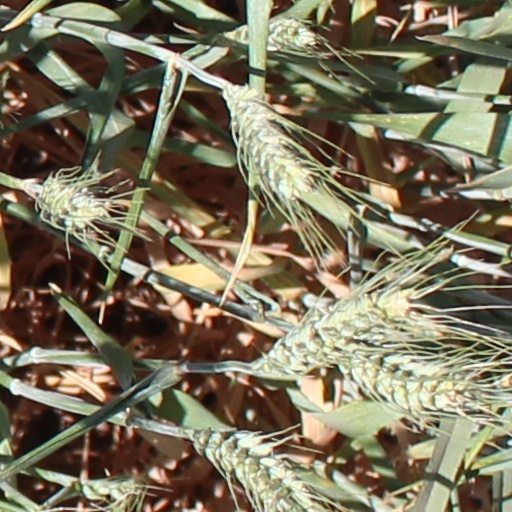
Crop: wheat